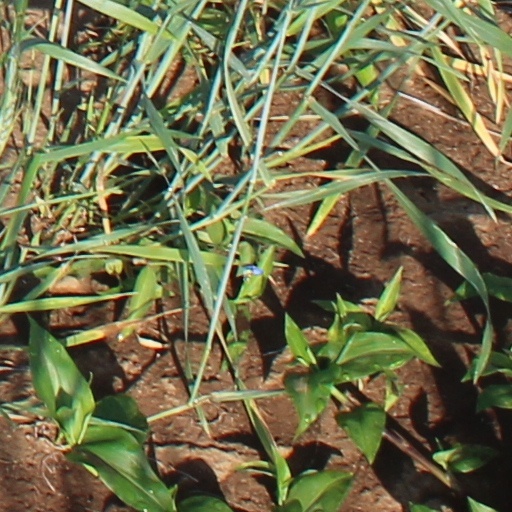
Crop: wheat